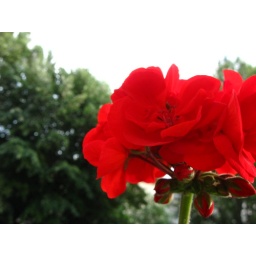
Za red flower in za middle of za street